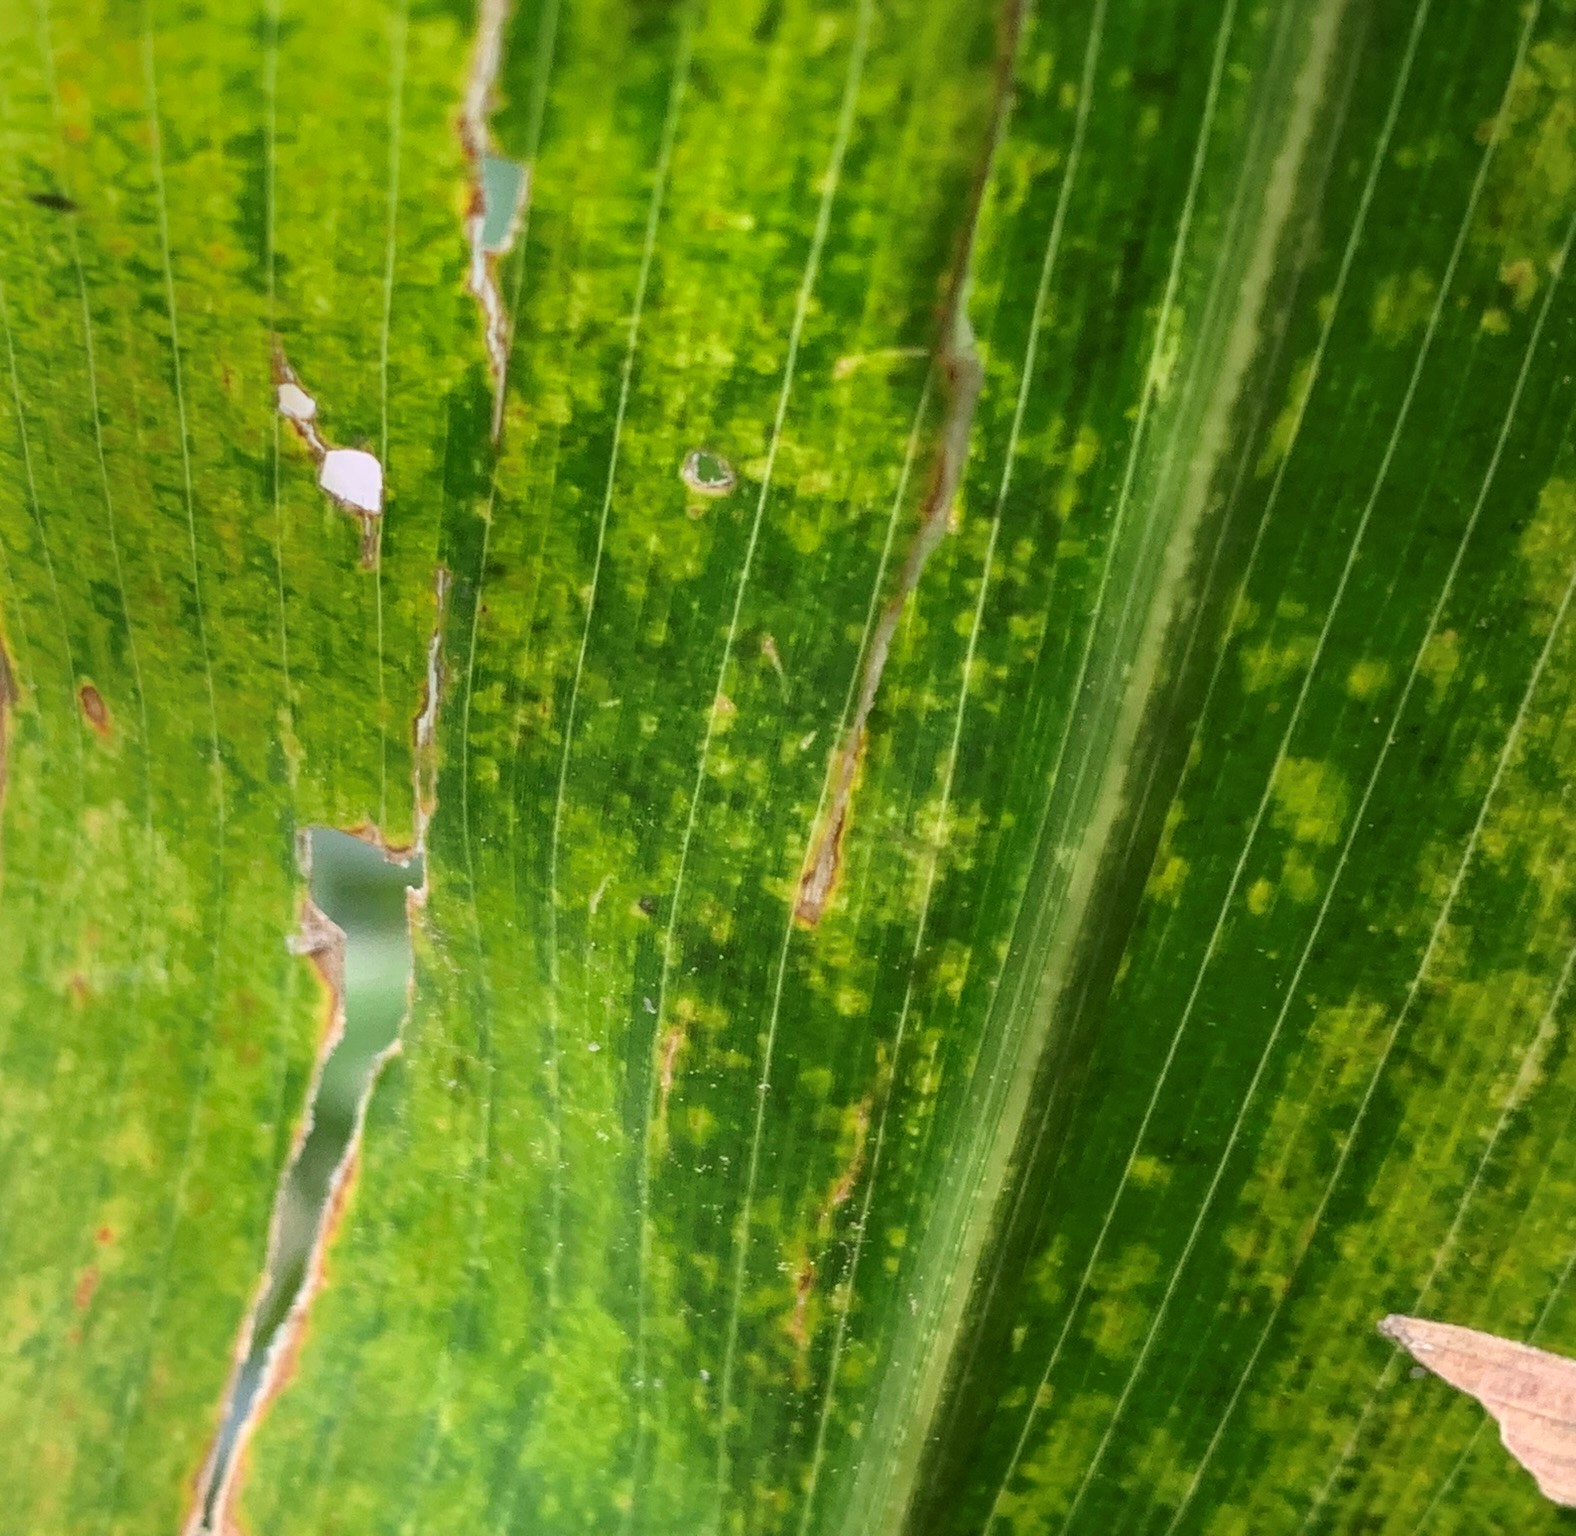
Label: MLN